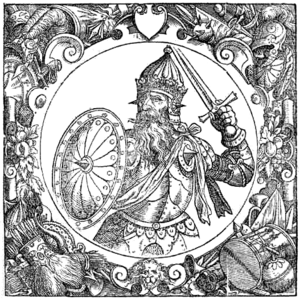
Mendog ou Mindaugas, grand-duc puis roi de Lituanie.
Le royaume de Lituanie était une monarchie lituanienne qui exista de 1251 à 1263. Mindaugas fut le premier et unique roi couronné de Lituanie. Possédant auparavant le titre de grand-duc, il se fit couronner roi par le pape Innocent IV en 1253. Le statut de royaume disparut après l'assassinat de Mindaugas. Ses successeurs reprirent le titre de grand-duc, mais leur statut était identique au roi. Par la suite, il y eut deux tentatives de restauration du royaume, par Vytautas le Grand en 1430 et par le Conseil de Lituanie en 1918.